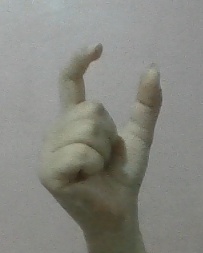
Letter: nun